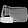
Label: Bag